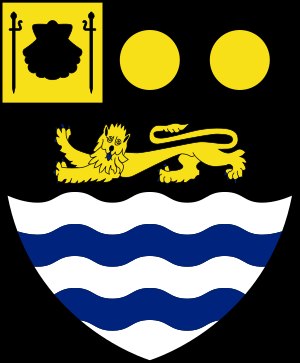
John Hawkins (admiral) / Den spanske armada
Sir John Hawkins' våbenskjold
Admiral Sir John Hawkins var en engelsk skibsbygger, flådeadminitrator og admiral, købmand, navigatør og slavehandler. Som kasserer og controller for Royal Navy ombyggede han ældre skibe og hjalp med til at udforme de nye skibe som modstod den Spanske armada i 1588. Han etablerede den flådeblokade, som skulle opfange spanske skatteskibe. Han var en af de mest fremstående søfolk i det 16. århundredes England, og var hovedarkitekten bag den eliabethanske flåde. I slaget hvor den spanske armada blev besejret i 1588 gjorde Hawkins tjeneste som viceadmiral og blev adlet for sin indsats.